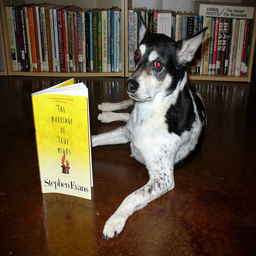
A dog looking at a book called "The Marriage of True Minds" by Stephen Evans.
a dog laying on floor in front of a book shelf with a book
A dog laying on the floor in front of a bookcase.
A dog is laying on the floor reading a book.
A dog sitting on the floor next to a book and a book shelf.